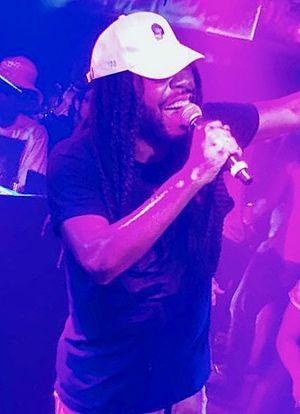
D.R.A.M., de son vrai nom Shelley Marshaun Massenburg-Smith, né le 3 août 1988 à Neustadt an der Weinstraße, est un rappeur américain.